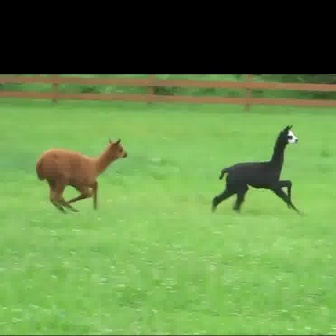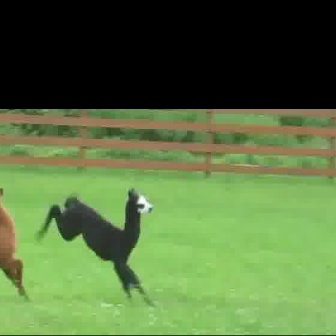
  Please identify the target specified by the bounding box [211,125,302,216] in the first image and locate it in the second image. Return the coordinates in [x_min,y_min,x_max,y_max] format.
Answer: [34,187,152,305]